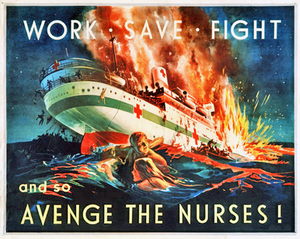
Durant la Seconde Guerre mondiale, plusieurs opérations de l'Axe se déroulent dans les eaux australiennes. Au total, 54 sous-marins et navires de guerre allemands et japonais ont évolué dans les eaux australiennes entre 1940 et 1945, attaquant bateaux et ports. Parmi les opérations les plus connues figurent la bataille entre le Sydney et le Kormoran en 1941, le bombardement de Darwin par des avions de la marine japonaise en février 1942 et l'attaque dans la baie de Sydney effectuée par des sous-marins de poche japonais en mai 1942. À cela s'ajoutent les pertes subies par la marine civile des Alliés dont plusieurs bateaux sont coulés ou endommagés dans les eaux australiennes. Des sous-marins japonais bombardent plusieurs ports et des avions de reconnaissance basés sur les sous-marins japonais survolent plusieurs capitales d'État australiennes.